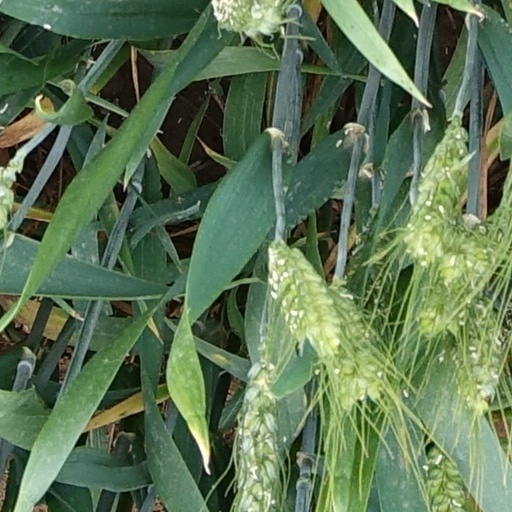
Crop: wheat